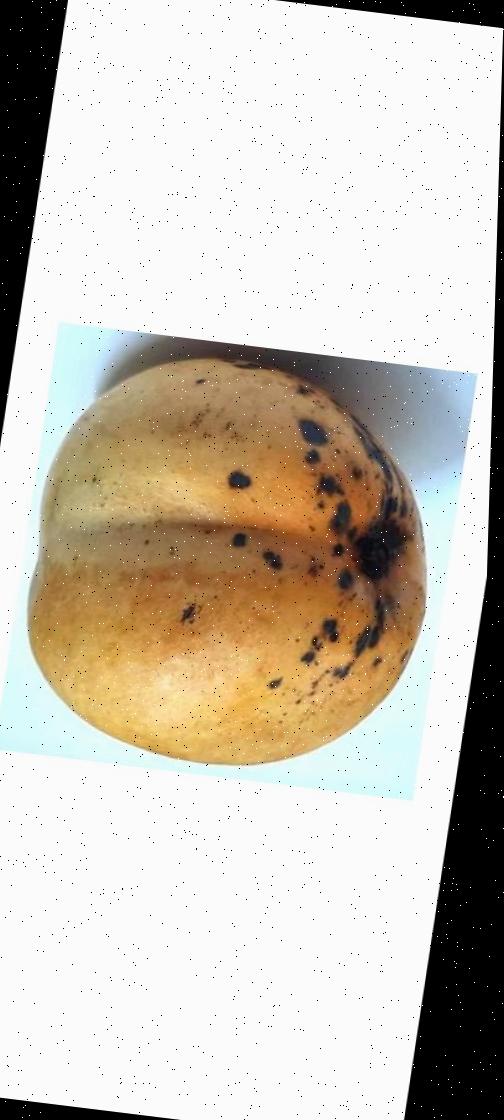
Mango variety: Bari-11